Technological history of the Roman military

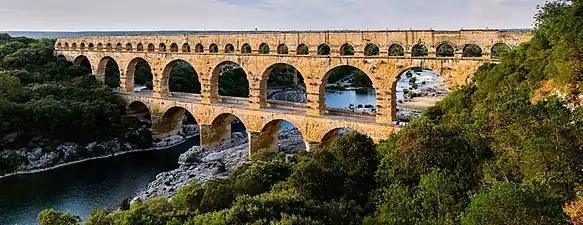
Pont du Gard

The Romans also used water power in an unexpected way during mining operations. It's known from the writings of Pliny the Elder that they exploited the alluvial gold deposits of north-west Spain soon after the conquest of the region in 25 BC using large-scale hydraulic mining methods. The spectacular gold mine at Las Medulas was worked by no fewer than seven long aqueducts cut into the surrounding mountains, the water being played directly onto the soft auriferous ore.